Jan Brueghel the Elder

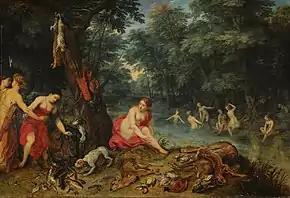
"Bath of the Nymphs"

Jan Brueghel the Elder was a versatile artist who practised in many genres and introduced various new subjects into Flemish art. He was an innovator who contributed to the development of the various genres to which he put his hand such as flower still lifes, landscapes and seascapes, hunting pieces, battle scenes and scenes of hellfire and the underworld. His best-known innovations are the new types of paintings, which he introduced into the repertoire of Flemish art in the first quarter of the 17th century such as flower garland paintings, paradise landscapes and paintings of art galleries. Unlike contemporary Flemish Baroque artists, such as Rubens, he did not produce large altarpieces for the local churches.